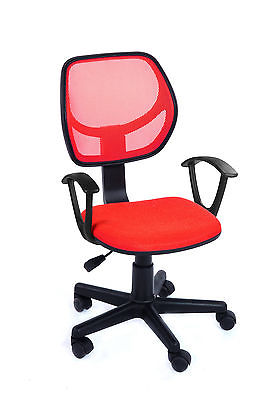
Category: chair